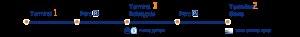
CDGVAL est un métro automatique de type VAL assurant un système de navettes gratuites, internes à l'aéroport de Paris-Charles-de-Gaulle, situé en France à vingt-cinq kilomètres au nord-est de Paris. Les deux lignes en service depuis 2007 remplacent plusieurs lignes de bus de la plate-forme aéroportuaire, et empruntent pour l'essentiel l'infrastructure d'un projet avorté et coûteux de transport hectométrique de type SK. Les deux lignes transportent dix millions de voyageurs par an. Elles apportent un important gain de temps aux passagers de Roissy ainsi qu'aux salariés de la plateforme aéroportuaire. Le CDGVAL est exploité et maintenu par Transdev pour le compte de Paris Aéroport.